Otto Saly Binswanger

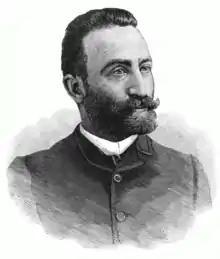
Otto S. Binswanger (from Julian Hawthorne, "The Story of Oregon", vol. 2, 1892)

Otto Saly Binswanger (April 20, 1854 in Osterberg, Bavaria - September 25, 1917 in Portland, Oregon) was a German-American chemist and toxicologist.